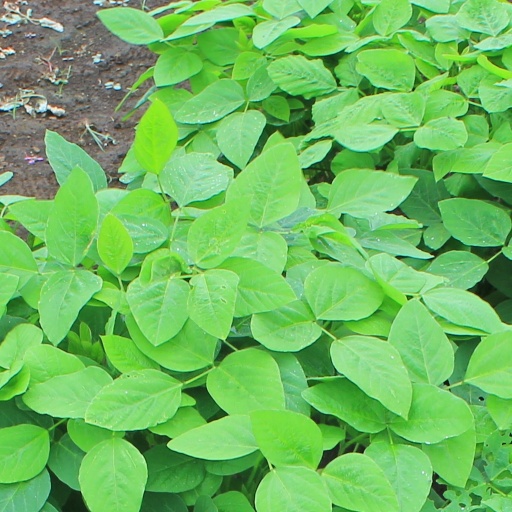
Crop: soybean